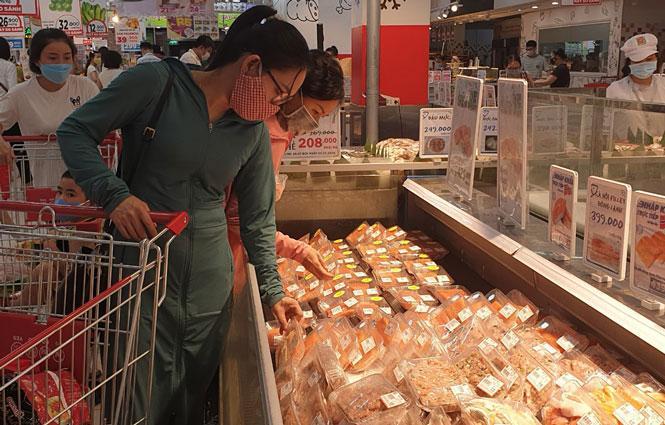
có nhiều người đang tụ tập ở bên một quầy hàng